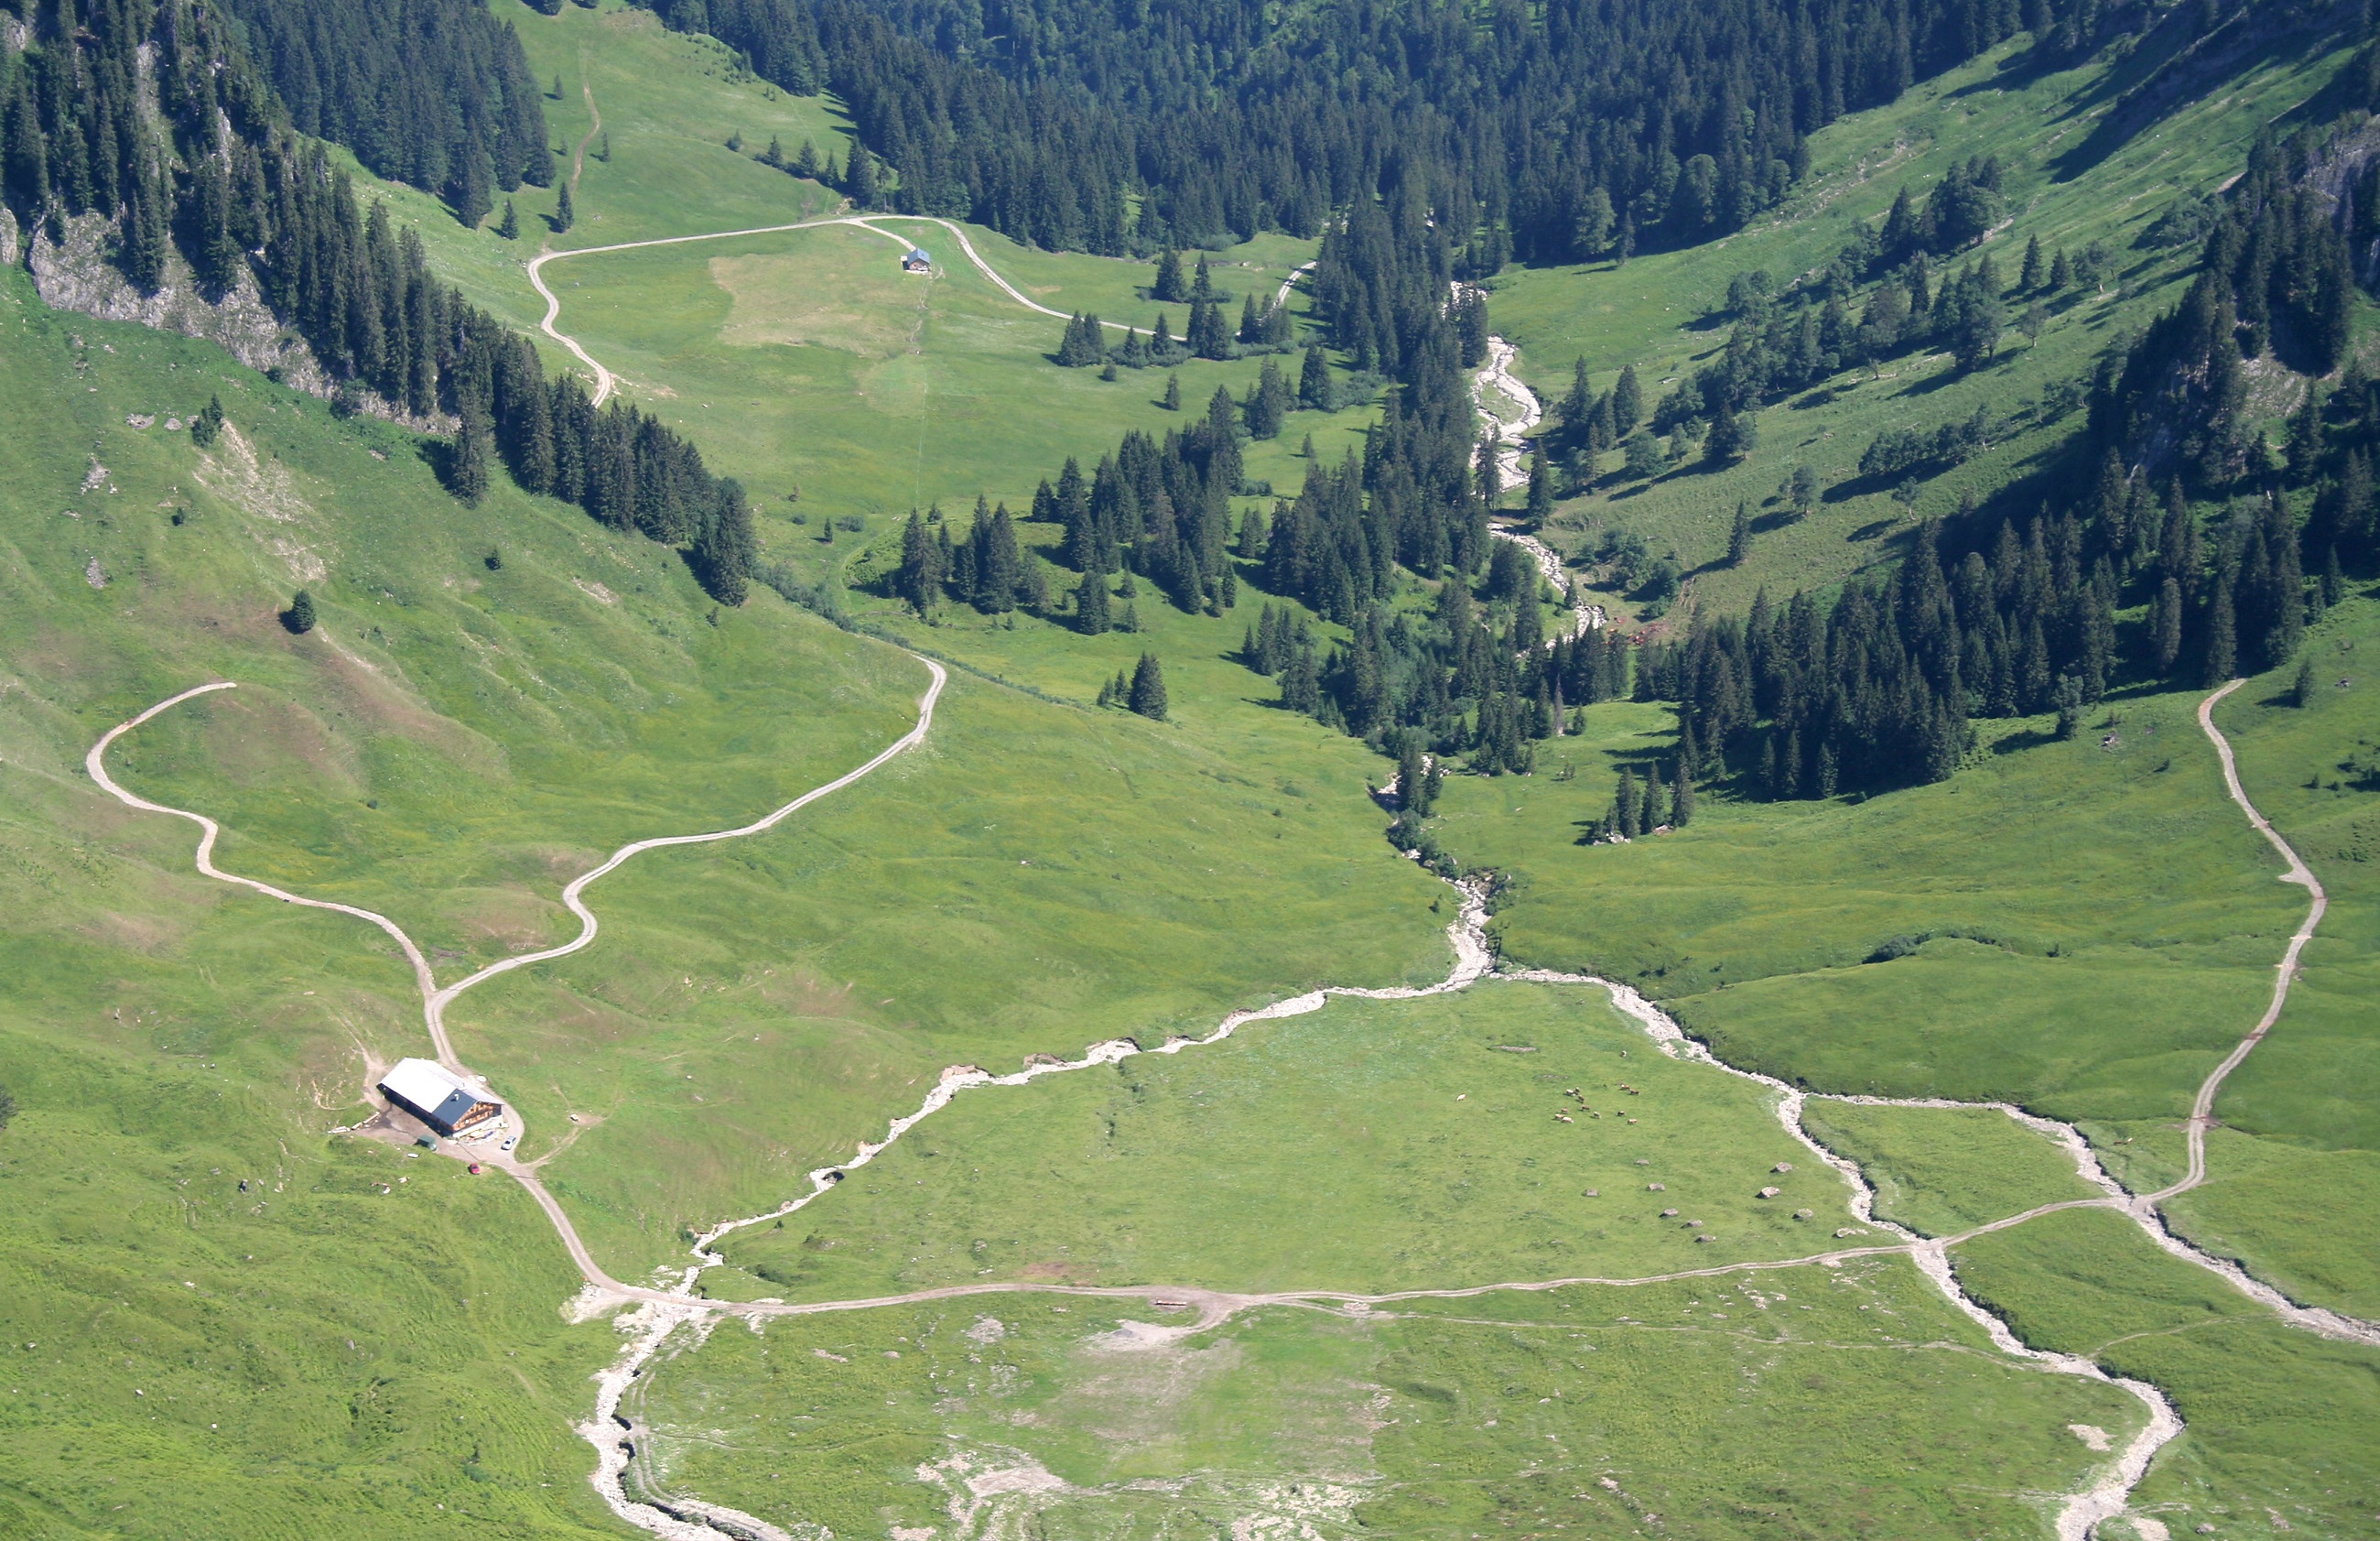
landscape, nature, mountain, meadow, lake, valley, mountain range, alpine, ridge, plain, austria, alps, plateau, landform, bird's eye view, aerial photography, mountain pass, bregenzerwald, geographical feature, mountainous landforms